1970–71 UCLA Bruins men's basketball team

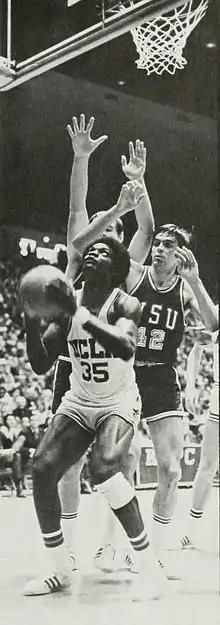
Sidney Wicks was a consensus All-American

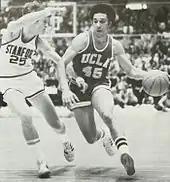
Henry Bibby against Stanford

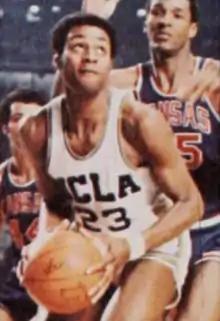
Kenny Booker against Kansas in the Final Four of the NCAA tournament

!colspan=12 style="background:#;"| NCAA Tournament